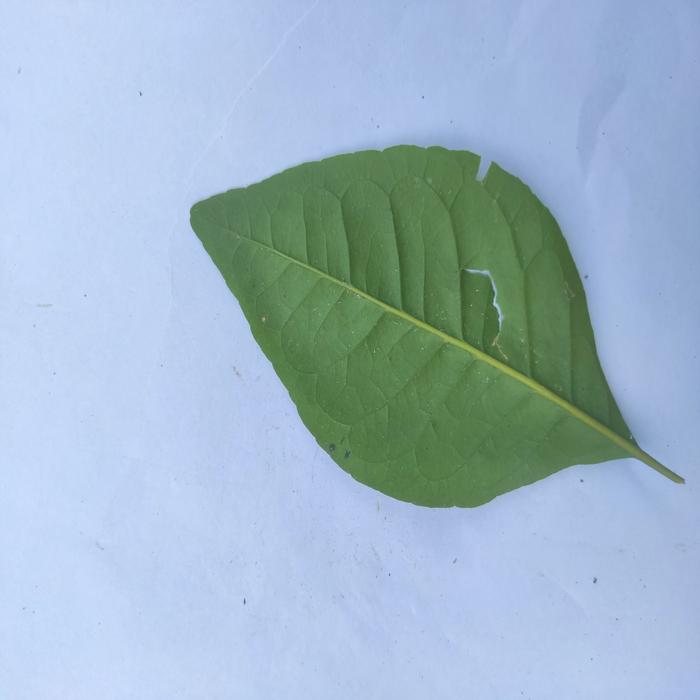
Crop: Aegle Marmelos
Leaf condition: Healthy_Leaf